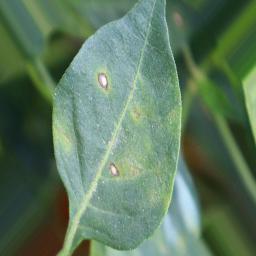
Label: cercospora